Holbrook Jackson

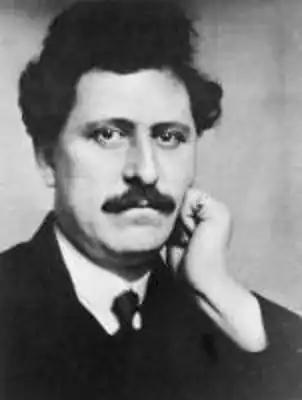
Holbrook Jackson in 1913

George Holbrook Jackson (31 December 1874 – 16 June 1948) was a British journalist, writer and publisher. He was recognised as one of the leading bibliophiles of his time.